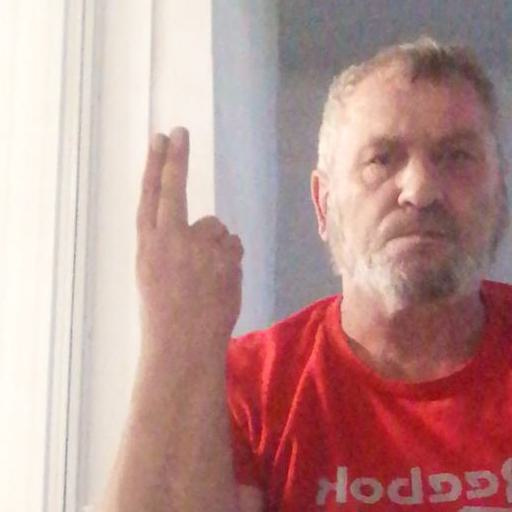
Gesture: two_up_inverted